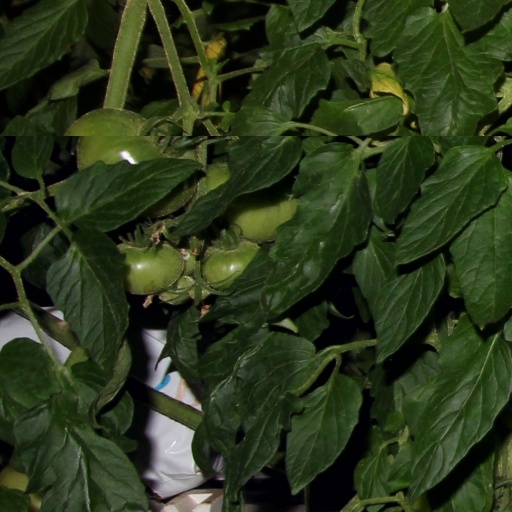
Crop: tomato